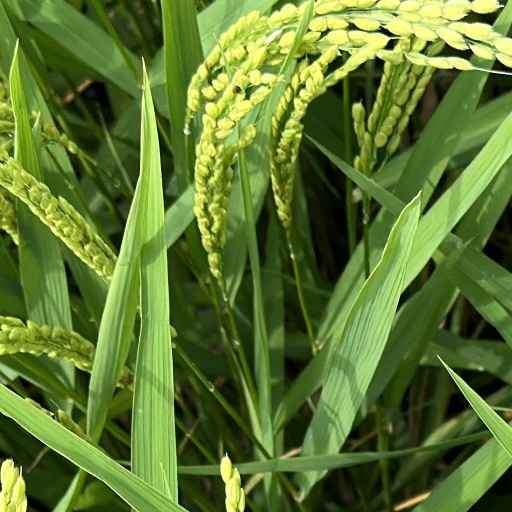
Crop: rice